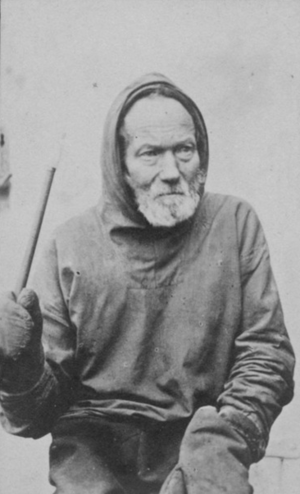
Samuel Kleinschmidt
Samuel Petrus Kleinschmidt var en tysk herrnhutermissionær og sprogforsker i Grønland. Han var søn af den tyske missionær Konrad Kleinschmidt og dennes danske hustru, Christina Petersen.